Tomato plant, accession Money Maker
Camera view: horizontal (90 deg, fisheye); turntable rotation: 210 degrees
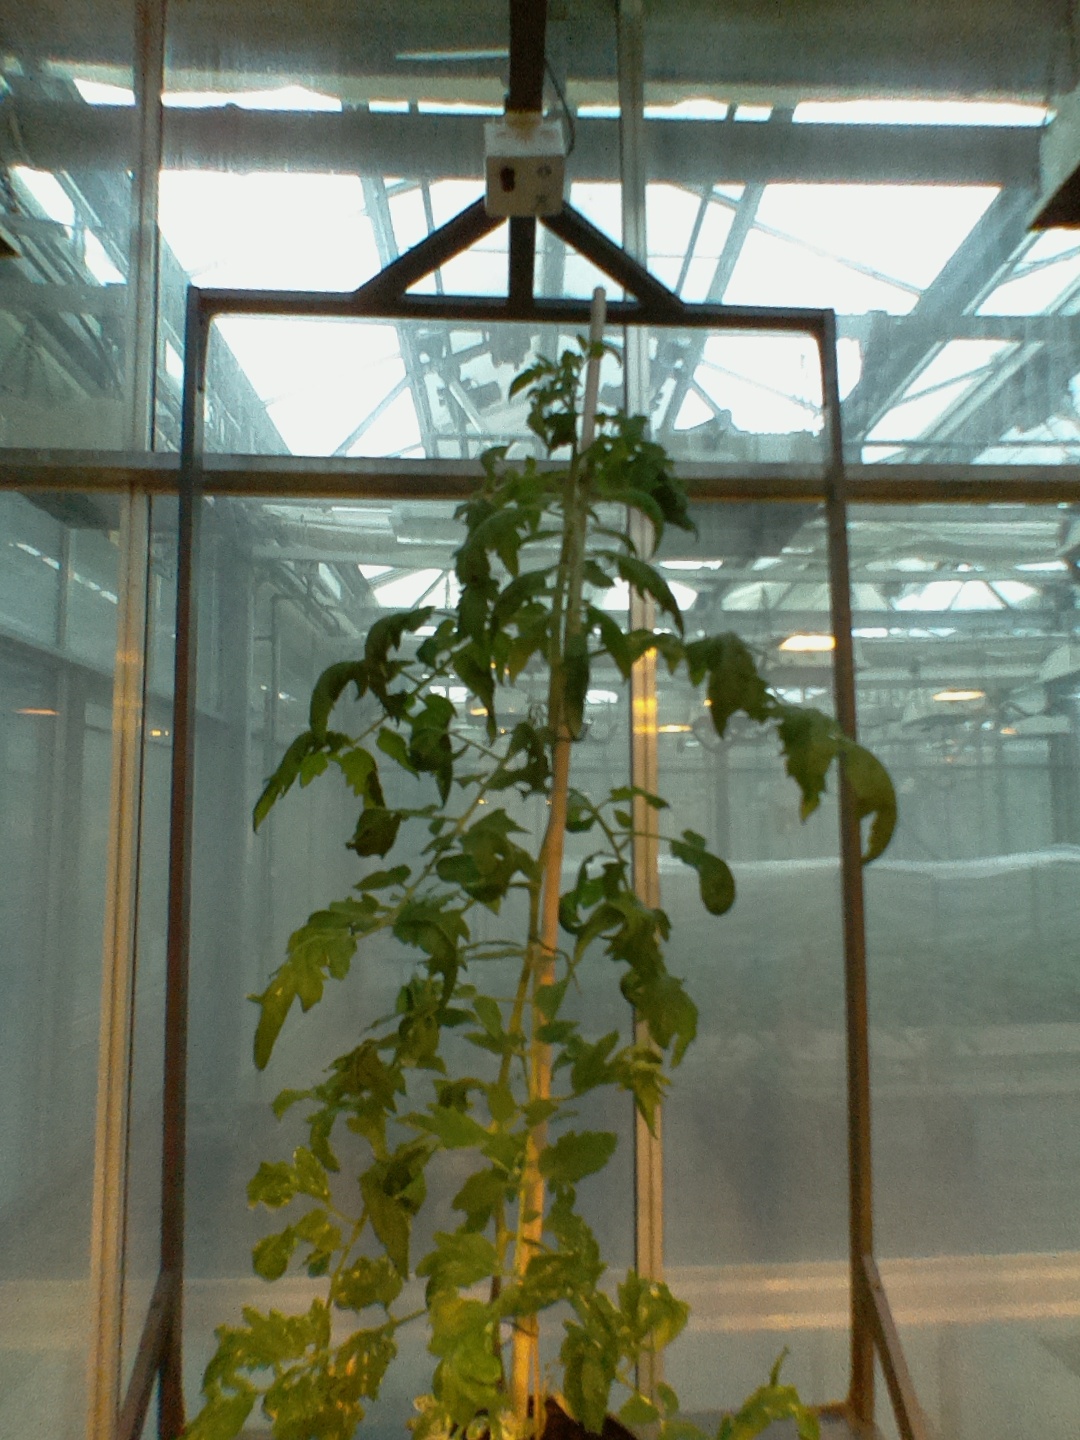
BBCH growth stage 61: 10%-20% of flowers open